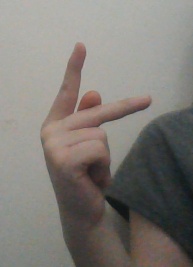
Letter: dha